Horst-Eberhard Richter

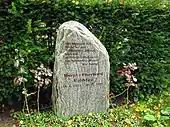

Richter died on 19 December 2011 in Giessen at the age of 88 after a short illness. The funeral took place on 23 December 2011 at the state-owned Friedhof Heerstraße in Berlin Westend (grave location: 16-C-57). Spouse Bergrun Richter née Luckow (b. 1923) was buried at his side in August 2019. As a gravestone serves a boulder with a quotation by Max Scheler, which was already to be read in simplified form in the family's funeral announcement: "Man, before he is a thinking and a willing being, is a loving being."